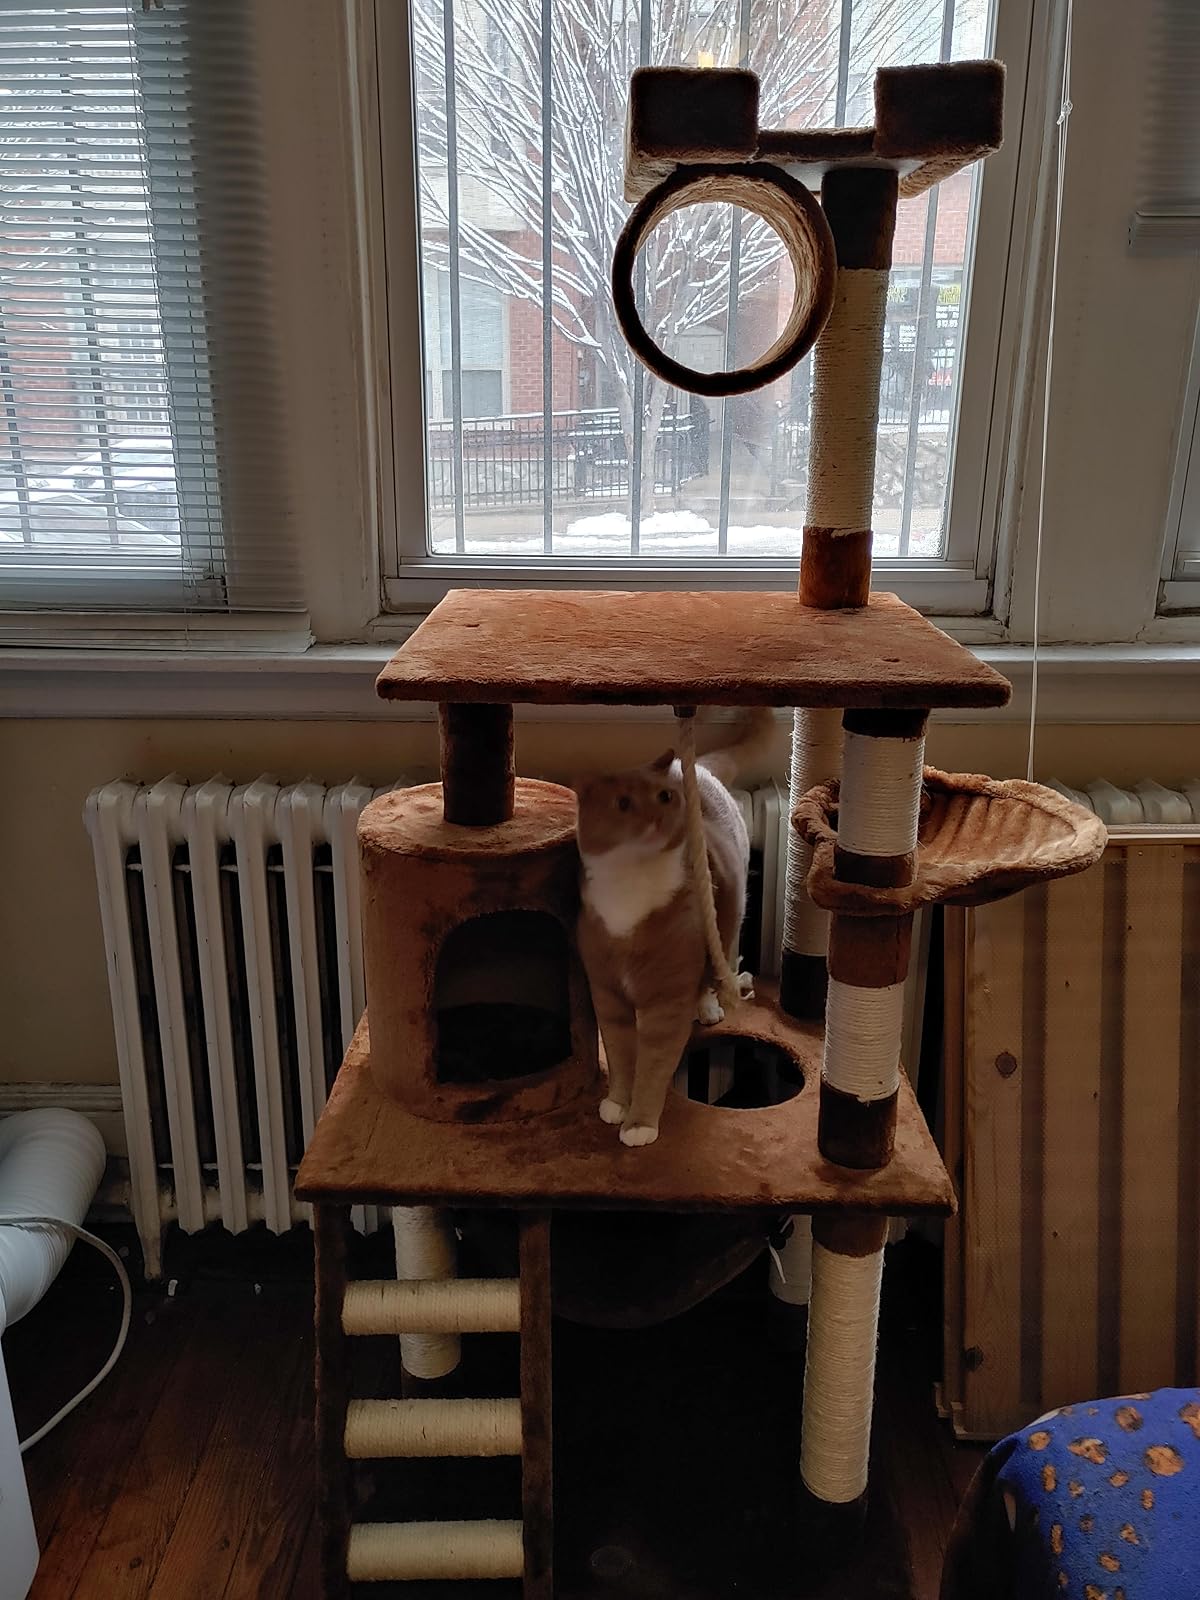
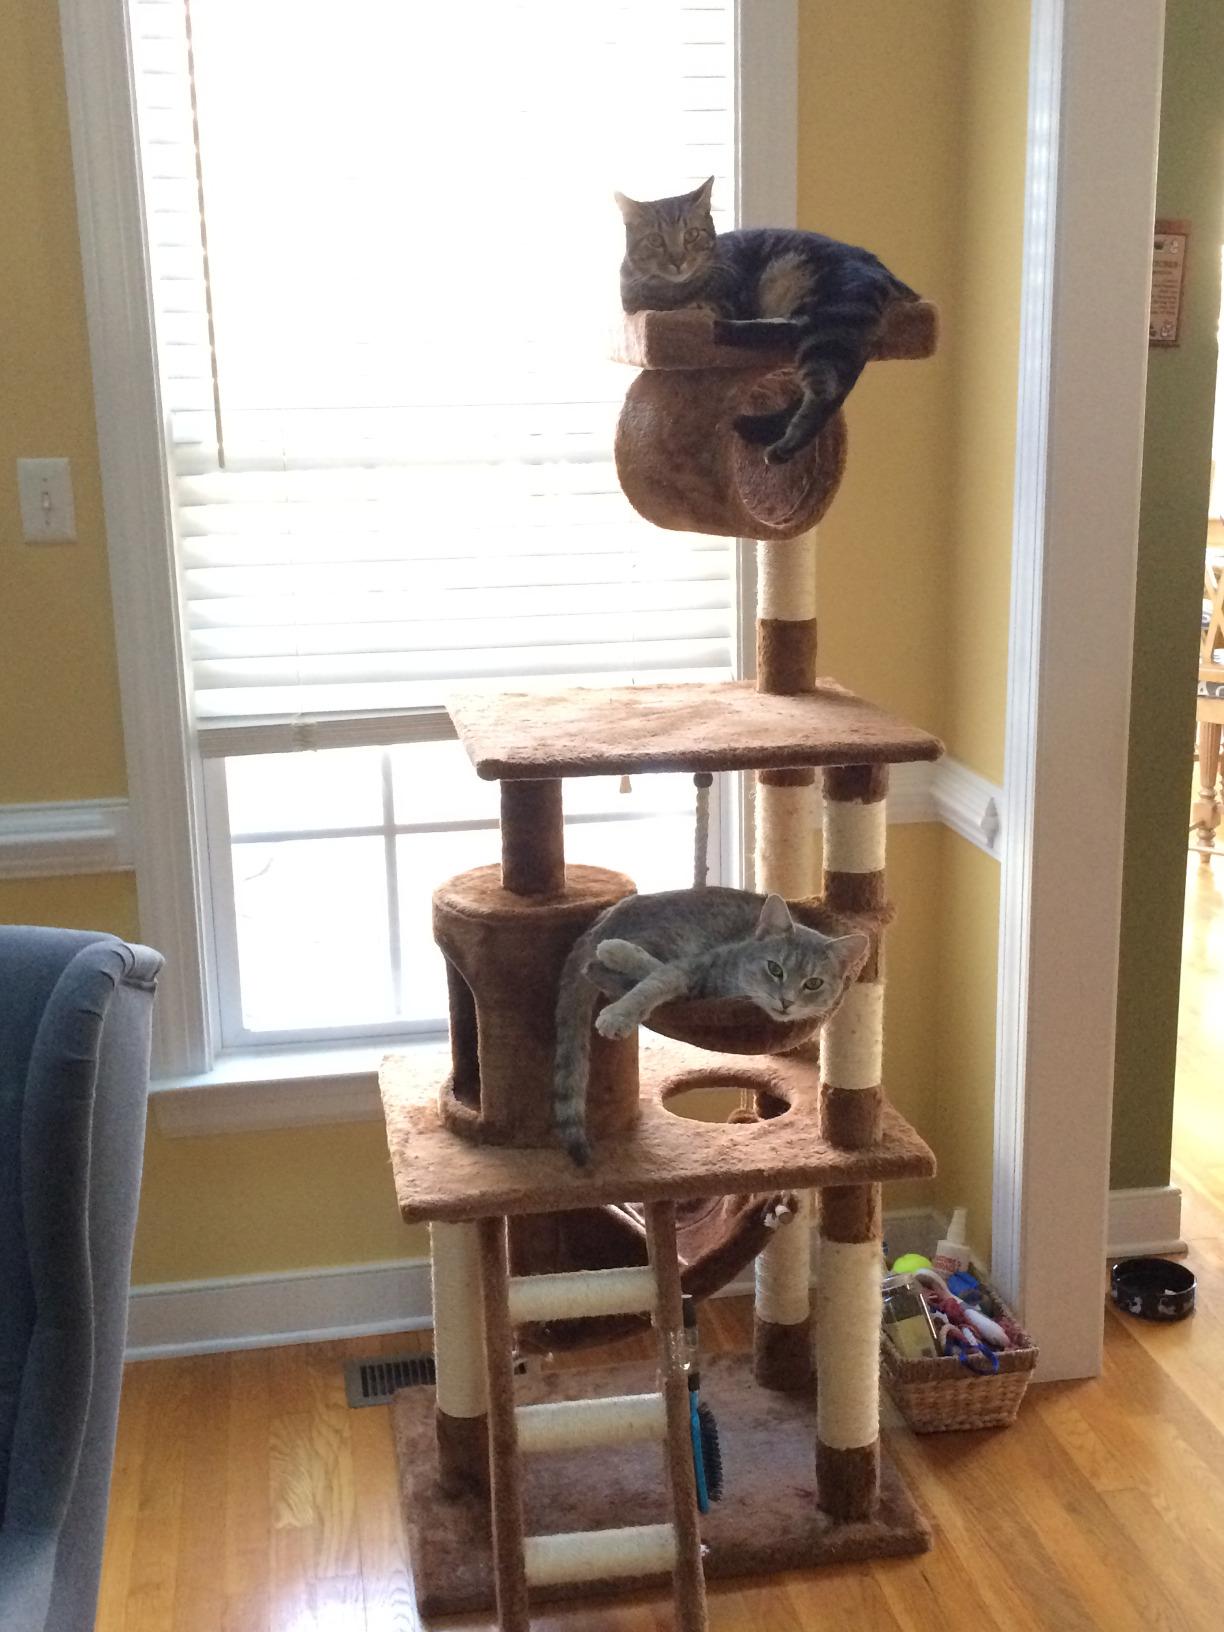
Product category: items_cat tree
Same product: yes